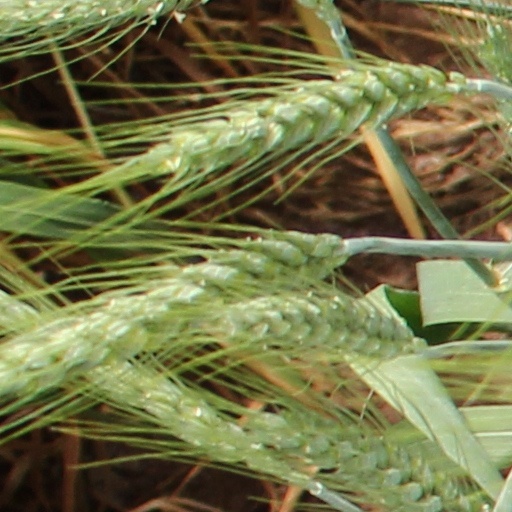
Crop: wheat